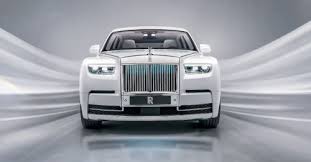
Vehicle type: Cars